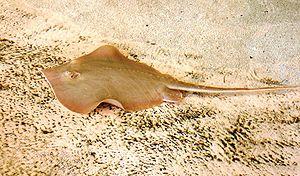
Dasyatis sabina est une espèce de raie.